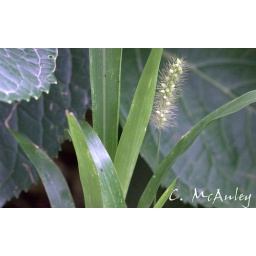
Weeds in the flower bed